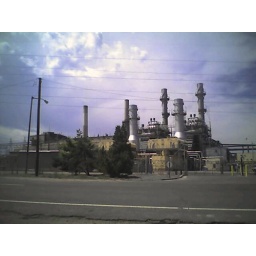
Cameraphone. Along the bear creek bike trail in denver.